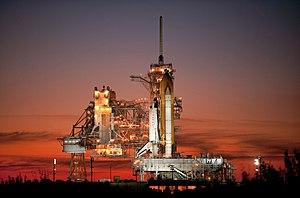
Le Centre spatial Kennedy, est un complexe de lancement spatial américain créé en 1959 et relevant de la National Aeronautics and Space Administration. Il est situé sur la census-designated place de Merritt Island dans les comtés de Brevard et de Volusia en Floride.